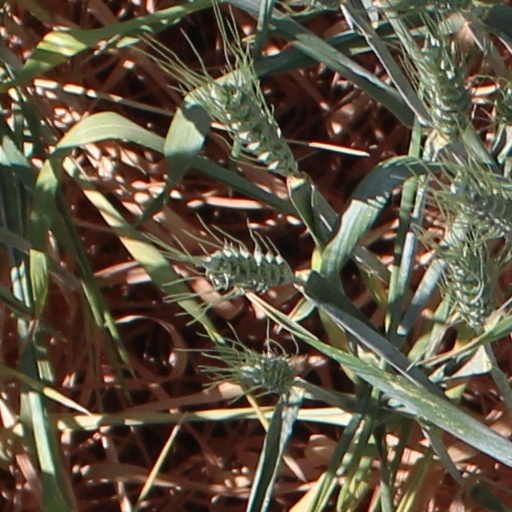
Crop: wheat